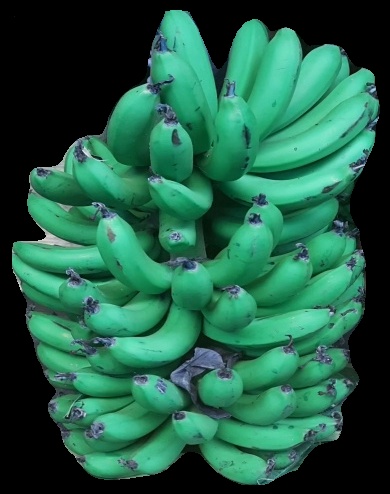
Variety: pachbale
Grade: grade1